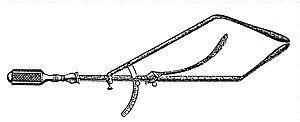
Intropelvimètre de Marie Boivin
Marie Gillain Boivin est une sage-femme française, auteur d'ouvrages médicaux. Avec Marie-Louise Lachapelle, elle est en France, dans le domaine médical, la femme la plus connue du début du XIXᵉ siècle.